Inglefield Gulf

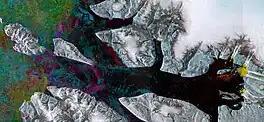
Envisat radar image showing Inglefield Fjord

Inglefield Gulf or Inglefield Fjord is a fjord in northwestern Greenland. To the west, the fjord opens into the Baffin Bay. Administratively it belongs to the Avannaata municipality.